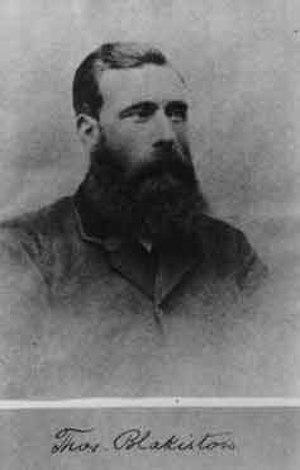
Thomas Wright Blakiston était un naturaliste et explorateur anglais.
L'expédition Palliser est une expédition britannique d'exploration et d'arpentage des prairies du Canada de l'Ouest qui dura de 1857 à 1860. L'expédition était dirigée par John Palliser.